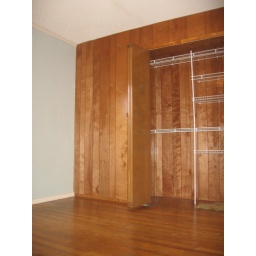
Added wall in middle bedroom